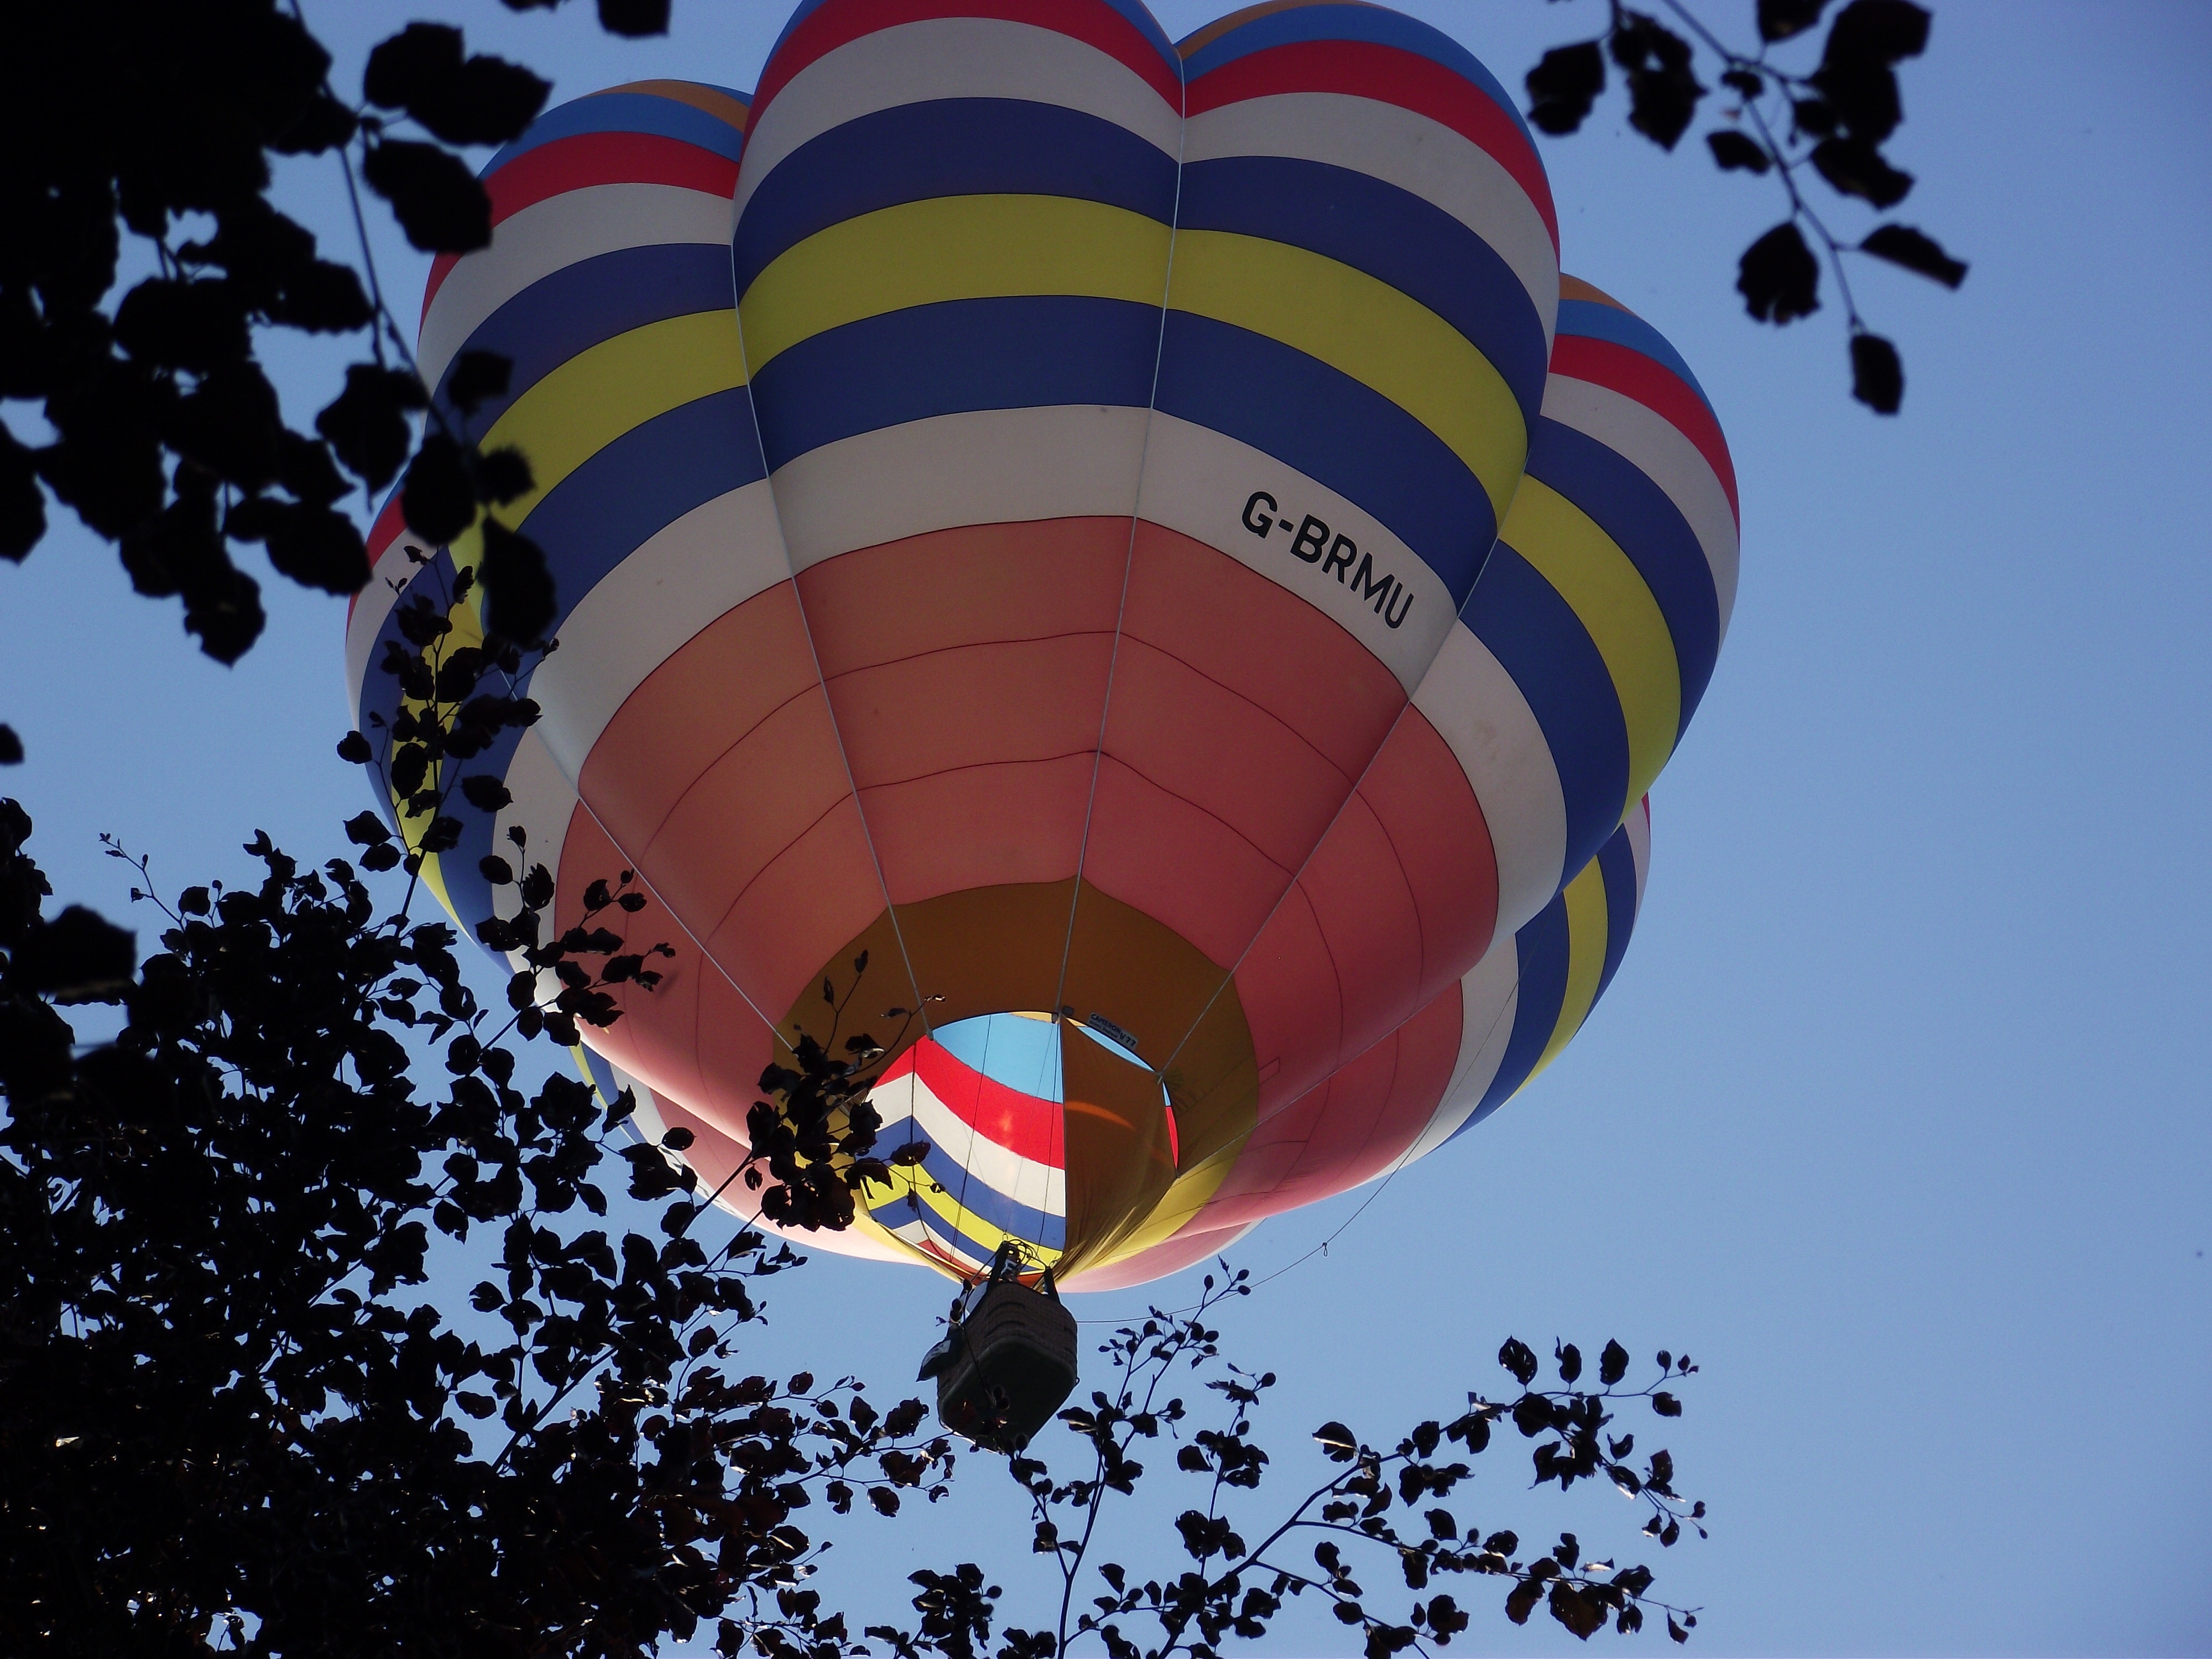
sport, air, balloon, hot air balloon, adventure, flying, travel, aircraft, recreation, transportation, high, vehicle, color, flight, ride, floating, freedom, float, colorful, basket, tourism, aerial, leisure, toy, mid air, fun, hot, rise, ballooning, hot air ballooning, atmosphere of earth